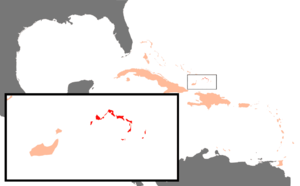
Le cyclure des Îles Turques-et-Caïques, ou iguane terrestre des Îles Turques-et-Caïques, est une espèce de sauriens de la famille des Iguanidae, qui est endémique des îles Turks-et-Caïcos dans les Antilles. Cet iguane de couleur vert à gris brunâtre est l'un des plus petits représentants du genre Cyclura avec une longueur de 770 mm à maturité. Il présente une crête dorsale formée de longues épines. C'est un animal essentiellement herbivore qui se nourrit de feuilles, de fleurs et de fruits, qu'il cueille au sol ou en montant dans les arbres.
Les îles Turques-et-Caïques, également appelées îles Turquoises ou îles Turks-et-Caïcos, en anglais : Turks and Caicos Islands, sont un territoire britannique d'outre-mer des Caraïbes situé au sud-est des Bahamas, au nord-est de Cuba et au nord d'Haïti. Elles sont composées d'un chapelet de trente îles d'une superficie totale terrestre de 948 km² réparties en deux archipels : les îles Turks et les îles Caïcos faisant elles-mêmes partie avec les Bahamas des îles Lucayes.